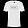
Label: T - shirt / top